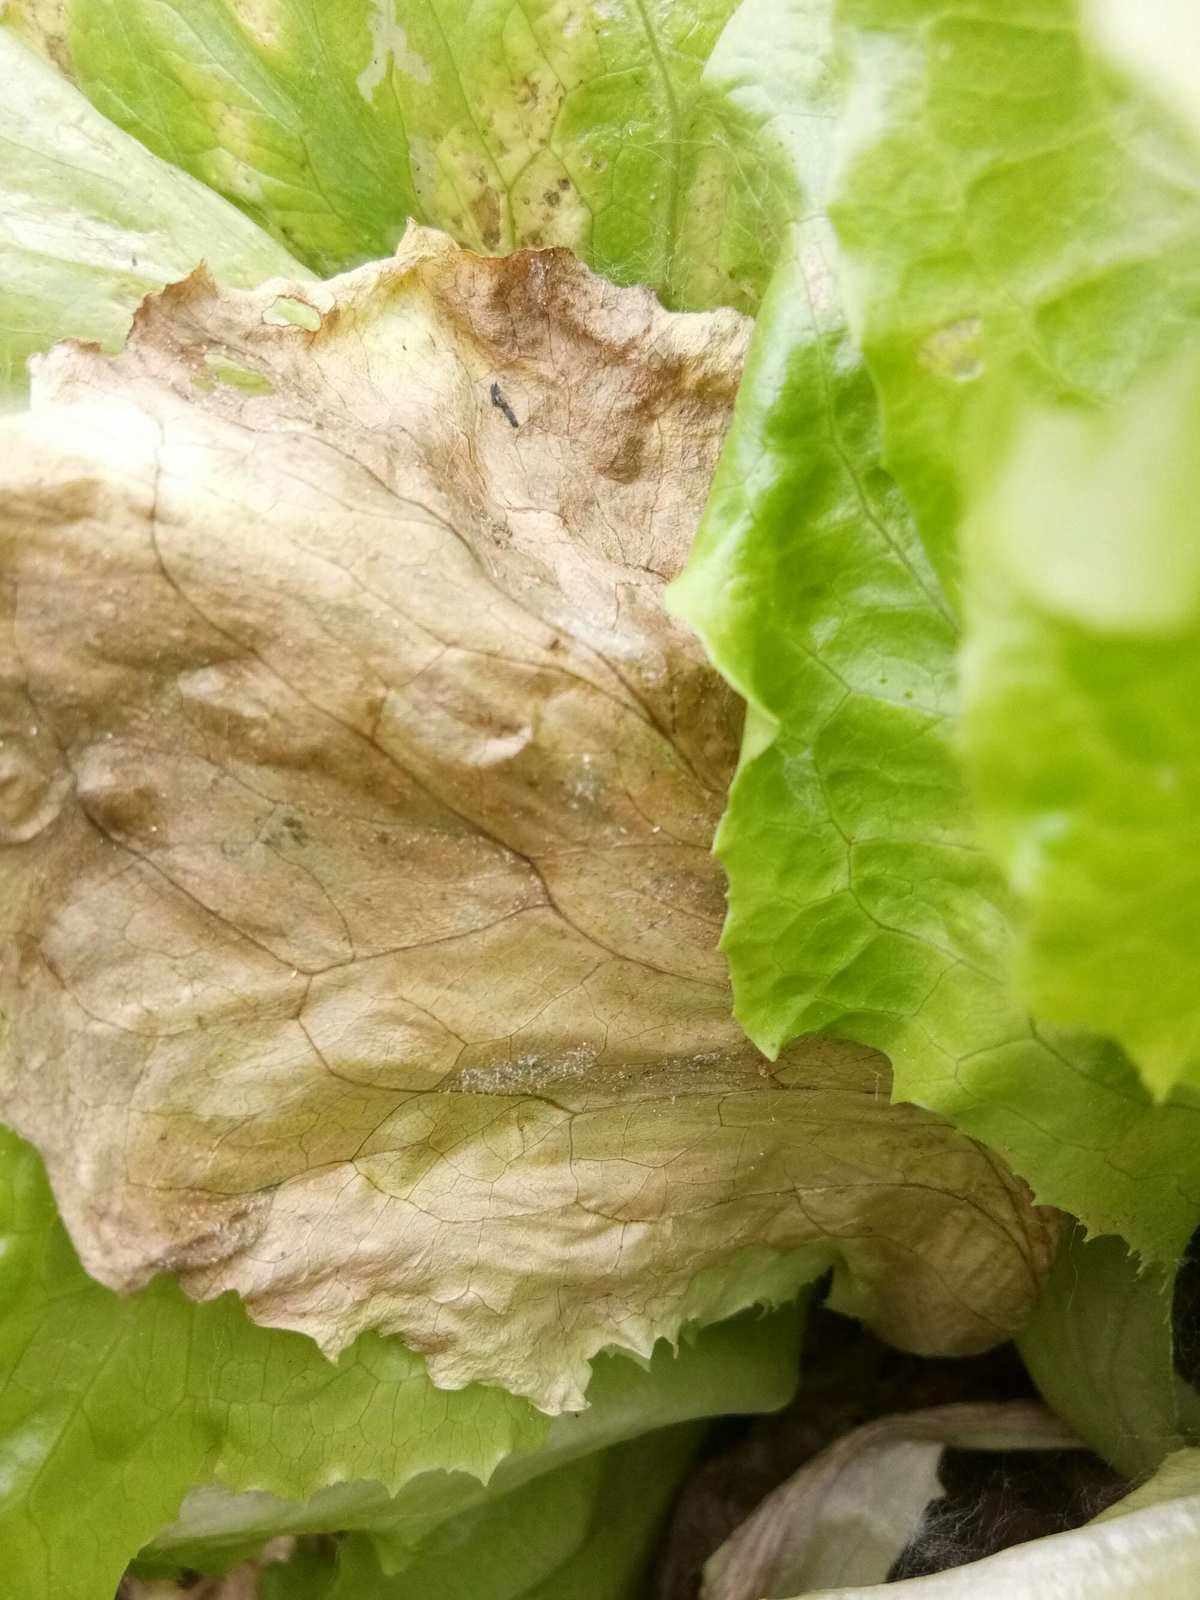
Plant: Lettuce
Disease: lettuce downy mildew